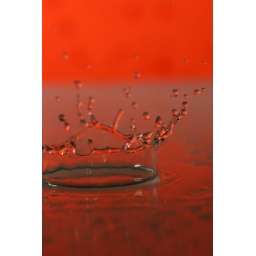
Sigma sa 500 1/64 power camera left. Glass cutting board with blue construction paper underneath and red for background.